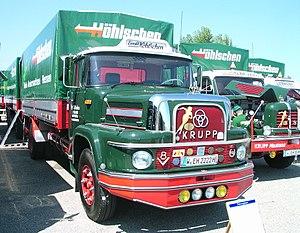
Fried. Krupp AG, communément appelé Krupp, est un ancien conglomérat industriel multinational allemand du secteur de l'acier fondé et dirigé par la famille du même nom depuis 1811, et qui s'est notamment enrichi, durant la révolution industrielle dans l'expansion du chemin de fer et la fabrication d'armes puis, entre autres, avec les deux dernières guerres mondiales. L'entreprise, qui a absorbé la Sté Gruson en 1893, devient société par actions en 1903, puis s'implante dans le monde entier et devient l'une des premières mondiales de son secteur. Collaborant à la montée du nazisme et sanctionnée en 1947, indirectement gérée depuis 1967 par une fondation, elle fusionne en 1992 avec Hoesch AG, puis en 1999 avec son concurrent Thyssen AG pour former ThyssenKrupp AG.